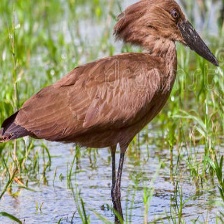
Species: HAMERKOP
Scientific name: SCOPUS UMBRETTA